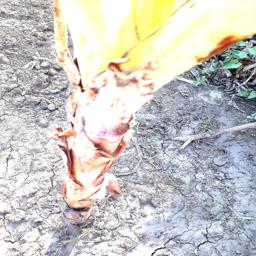
Label: BACTERIAL SOFT ROT